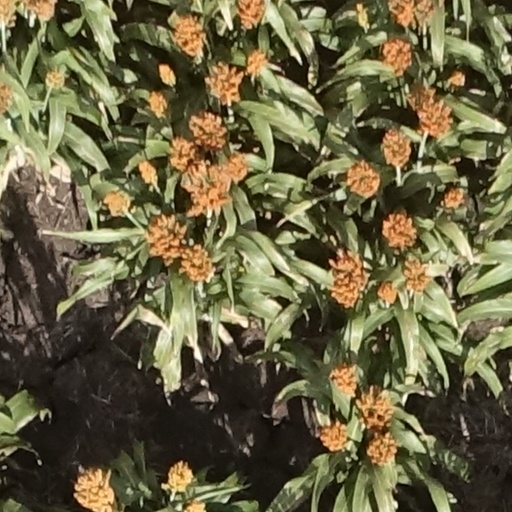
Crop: sorghum